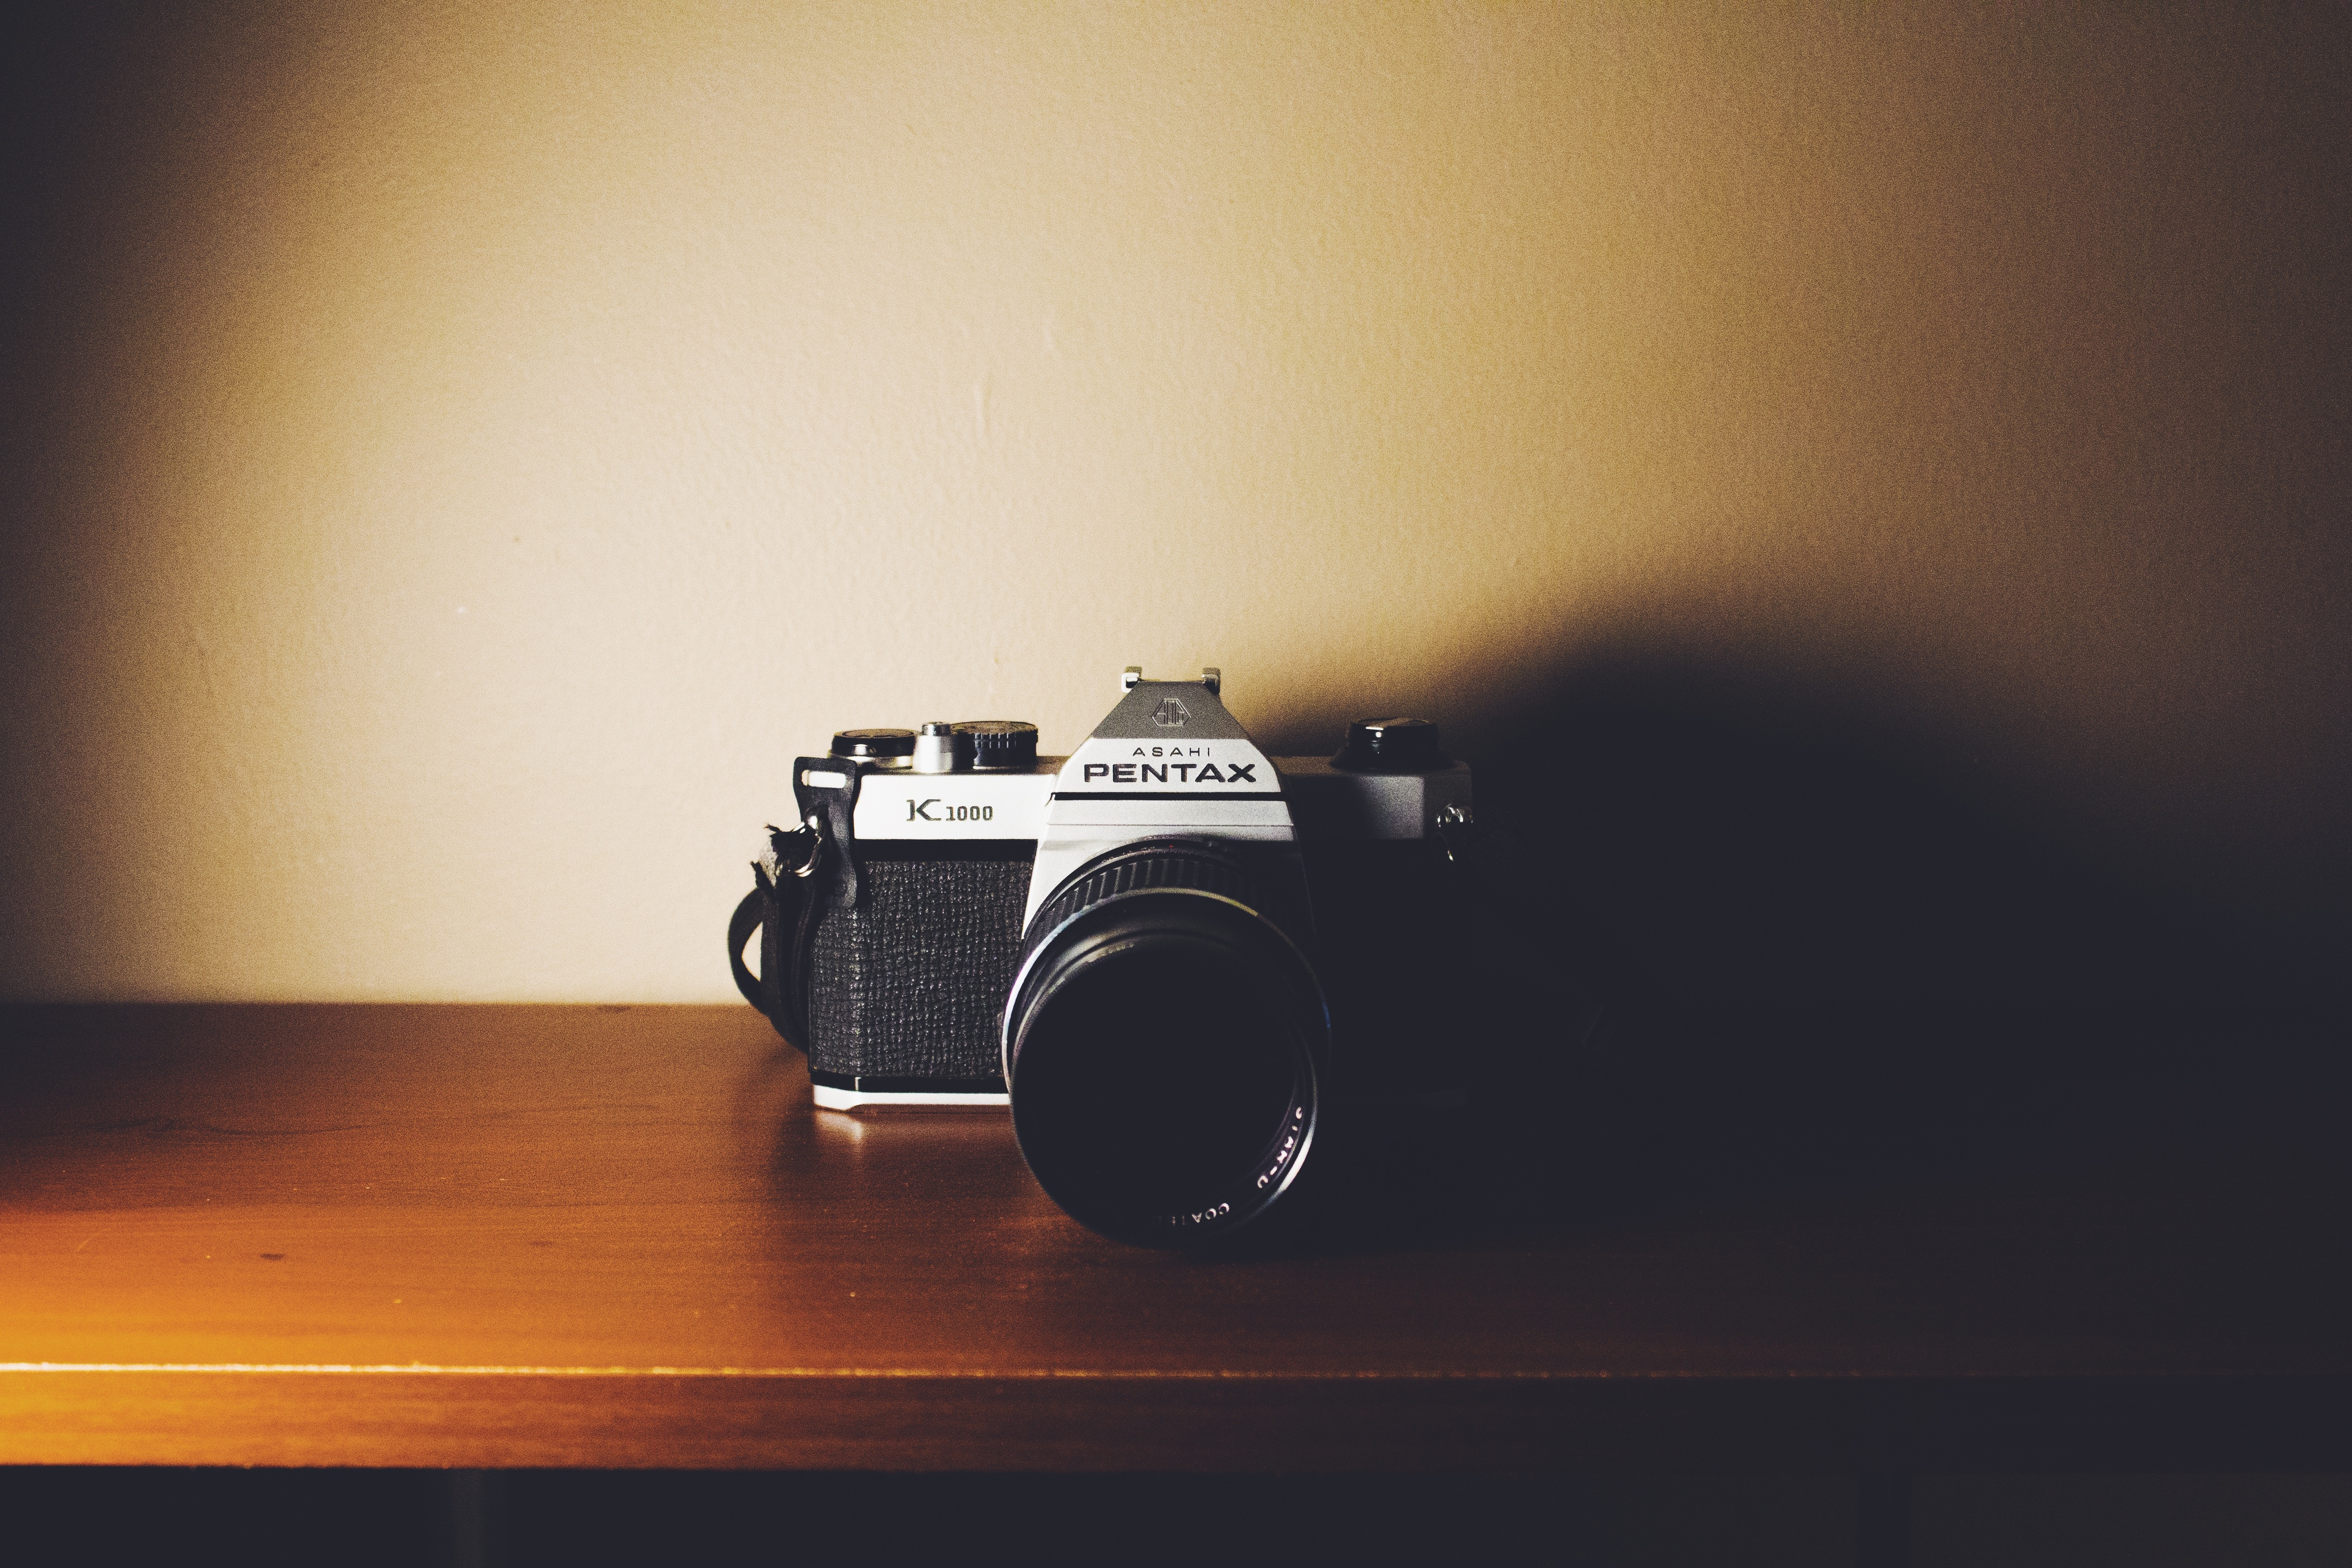
light, camera, vehicle, photographic equipment, reflex camera, digital camera, photograph, pentax, screenshot, digital slr, single lens reflex camera